List of Dancing on Ice professional skaters

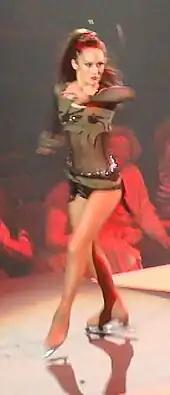
Frankie Poultney in 2009

Frankie Poultney (born 1 March 1973; from 2015 named Frankie Seaman) is a British skater. She has no senior national medals to her name and did not compete in any ISU Championship or Grand Prix events. She performed worldwide for over twenty years as a professional adagio skater. In series 2, she skated with English footballer Lee Sharpe, who was eliminated in week 7. In series 3, Poultney was paired with "Hollyoaks and Coronation Street" actor Chris Fountain. They finished as runners-up to Suzanne Shaw and Matt Evers. In series 4, she was partnered with British rugby player Ellery Hanley; they were eliminated in week 5. In series 5, her partner was former "Coronation Street" actor Danny Young, who was eliminated in 5th position against Kieron Richardson and Brianne Delcourt in the week 10 skate-off.